Sky position (RA, Dec in degrees): 144.147, 1.117
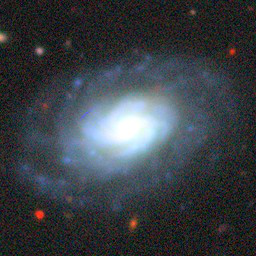
Galaxy morphology: Unbarred Tight Spiral Galaxies